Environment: real
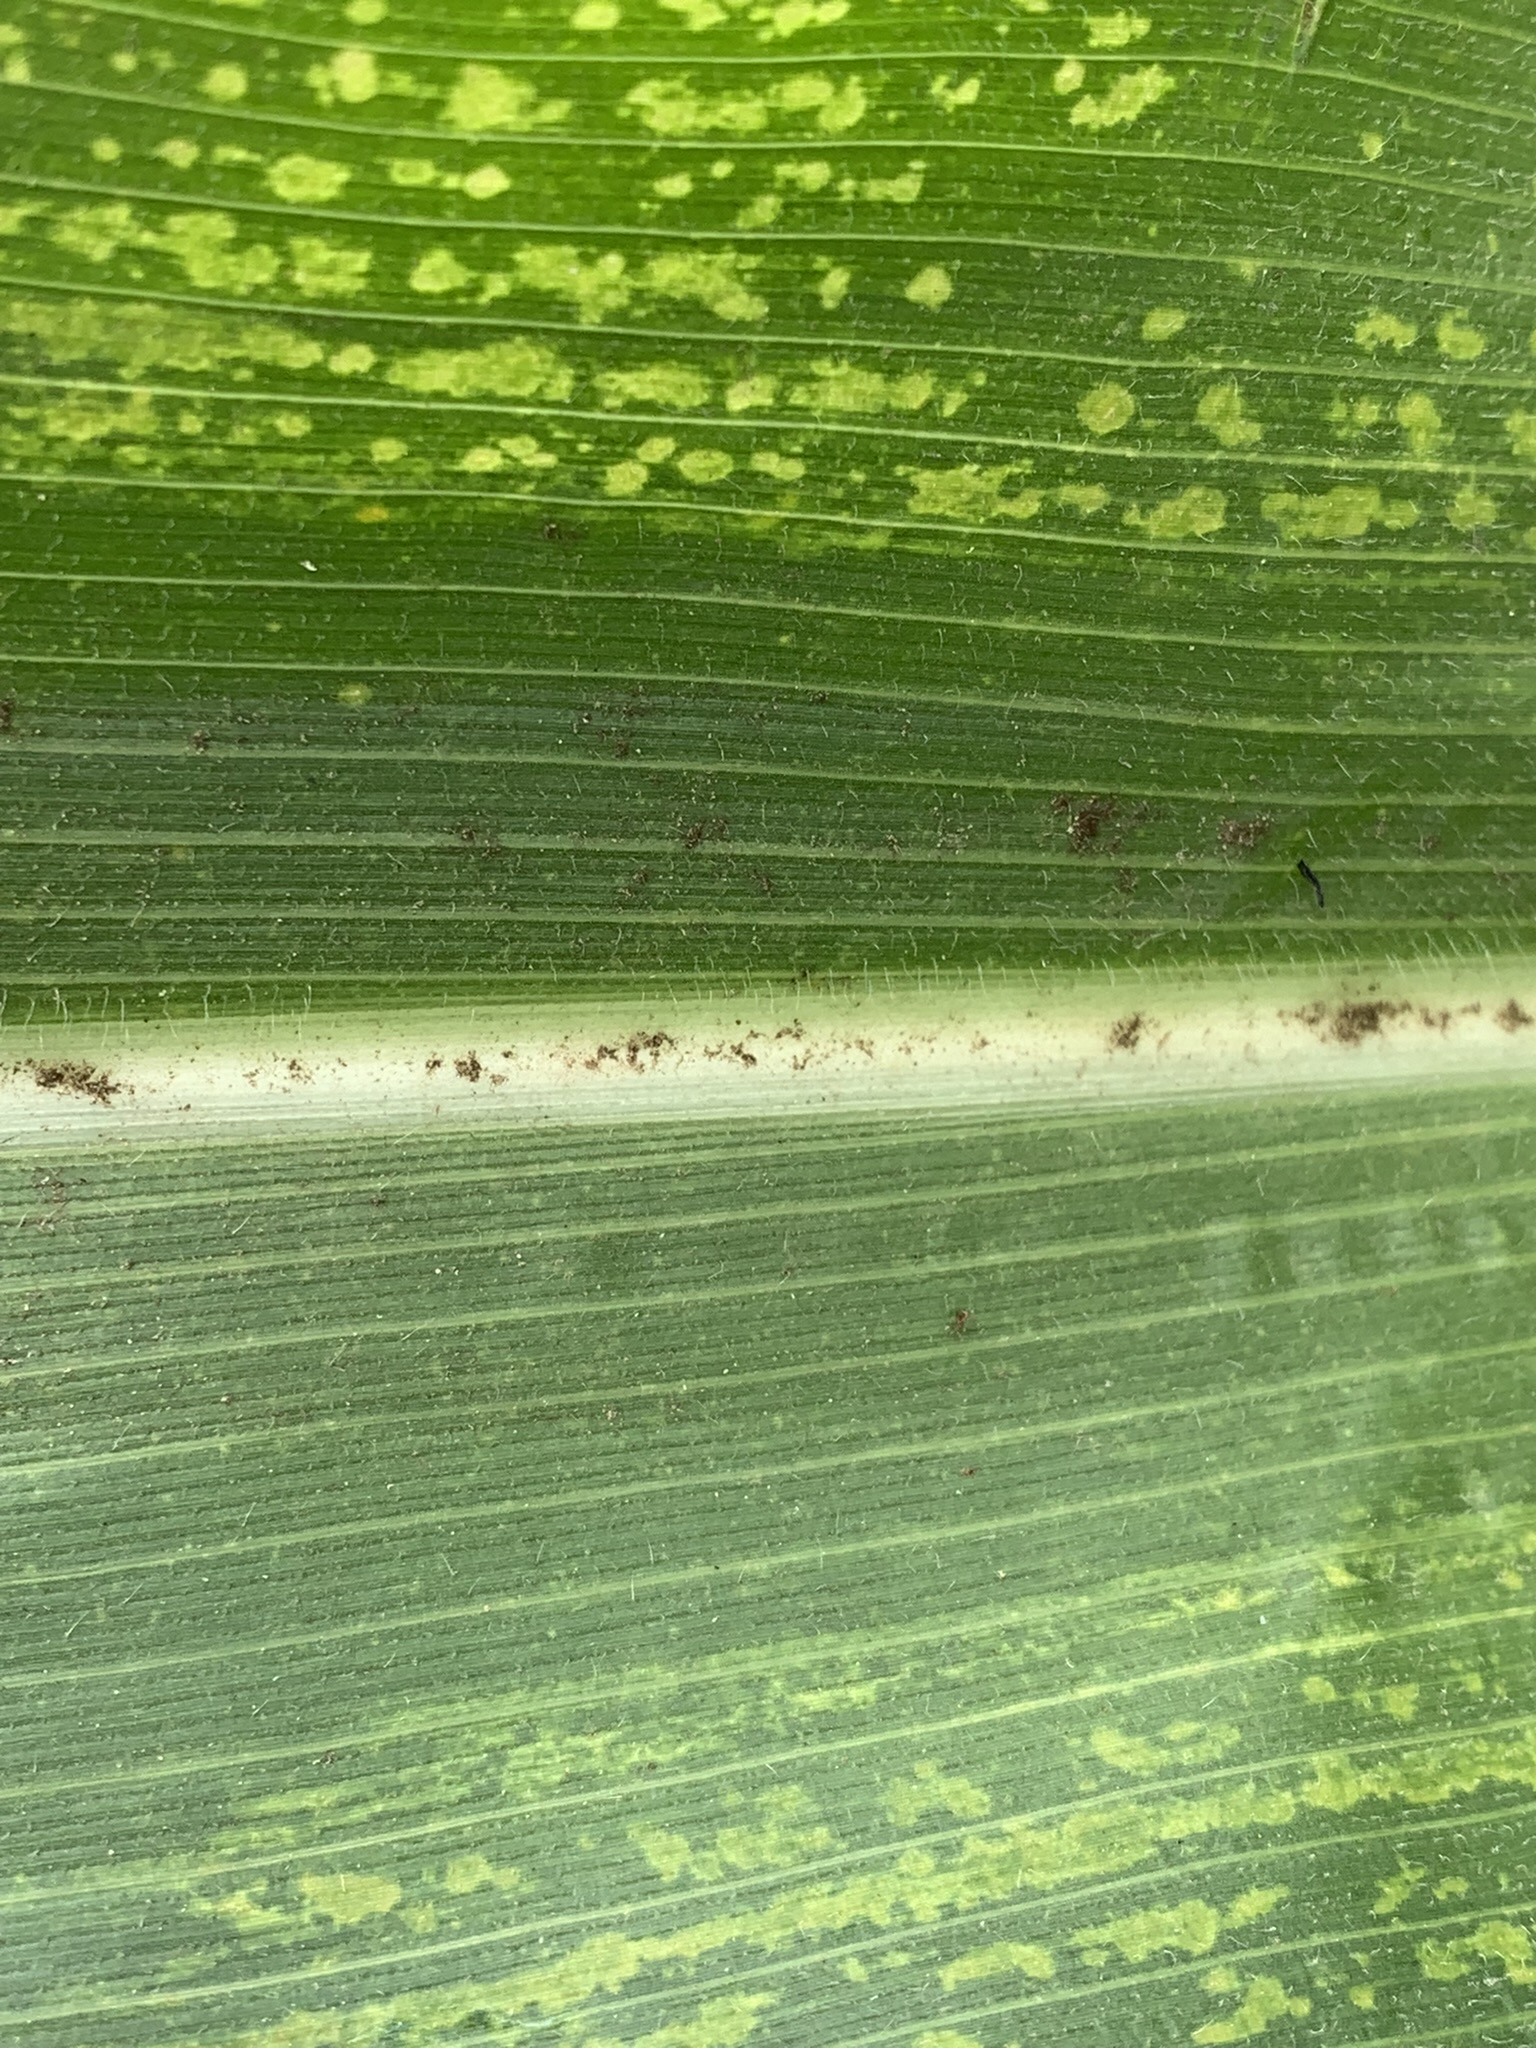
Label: lethal_necrosis